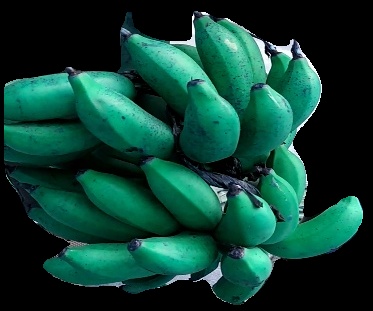
Variety: rasbale
Grade: grade3